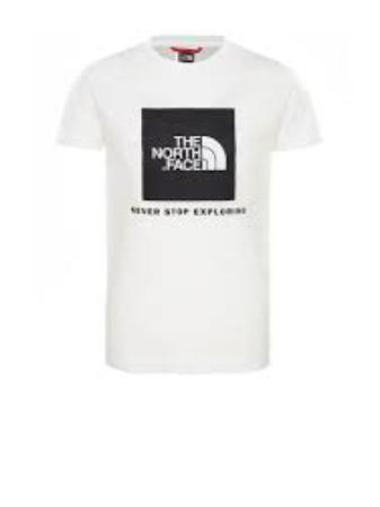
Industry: Clothes